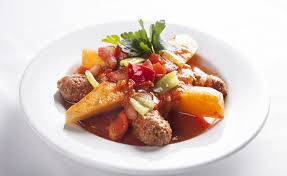
Yemek: izmir_kofte